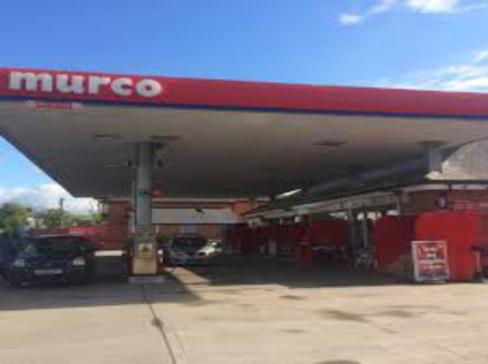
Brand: murco-1
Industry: Electronic